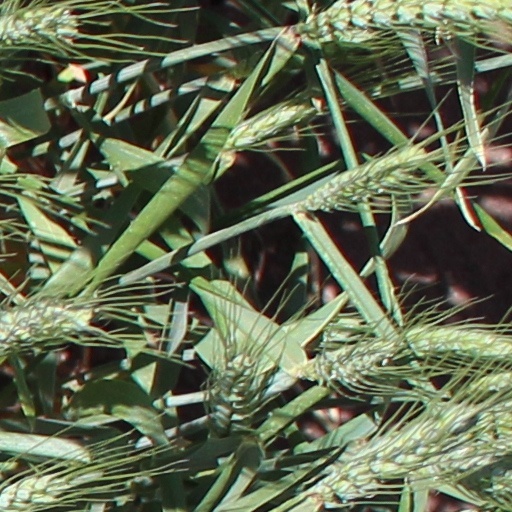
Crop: wheat